Emergency vehicle lighting

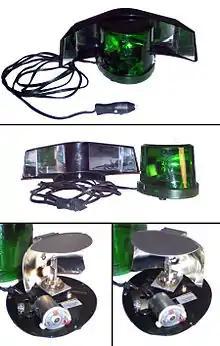
The parts and workings of a rotating light: Top The assembled beacon, including an optional mirror to be used when the beacon is placed in the windshield or rear window. Center The beacon, with the mirror removed. Bottom left and right The green dome of the beacon has been removed to show its rotating reflector, stationary incandescent lamp, and electric motor.

These revolving lights may contain a single, stationary bulb around which a curved mirror is spun (or which is attached to a spinning mirror), or a lamp with a Fresnel lens. This creates rotating beams of light, appearing to flash when viewed. Larger rotating lights may contain modular or sealed-beam lamps which rotate as an assembly (commonly two or four bulbs, but possibly one or three).